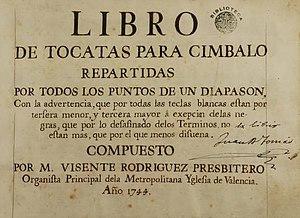
Vicente Rodríguez est un organiste et compositeur classique espagnol.
La toccata est, dans la musique baroque, une composition de forme libre pour les instruments à clavier — orgue, clavecin ou piano. Elle est caractérisée par ses figures brillantes, sa virtuosité et son énergie rythmique, avec des sections imitatives ou plus lentes. À l'origine, il s'agit d'une courte improvisation, ou d'un prélude impromptu, destinée à prendre contact avec un instrument. Elle est jouée isolément, soit dans un contexte religieux, soit dans un contexte profane, lors d'un concert. Si la cantate est une pièce à chanter, la sonate une pièce à « sonner », la toccata est une pièce à « toucher », devenue progressivement une démonstration de la dextérité de l'interprète, à même de faire apprécier les qualités de l'instrument.